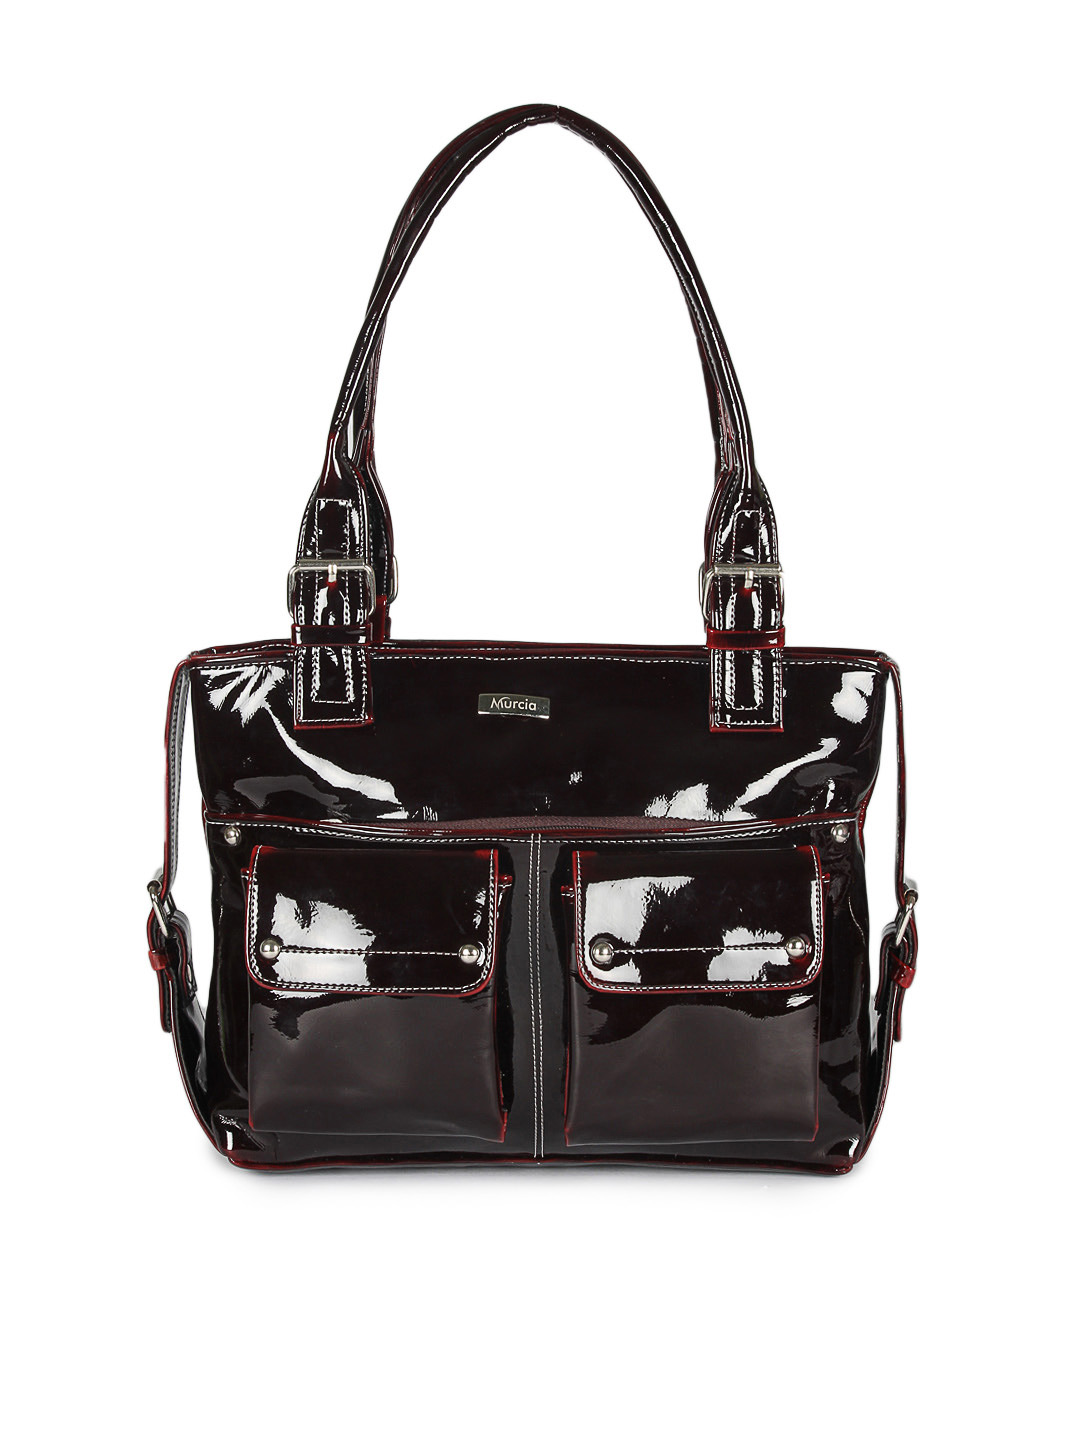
Murcia Women Maroon Handbag
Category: Accessories / Bags / Handbags
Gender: Women
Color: Maroon
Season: Spring 2013
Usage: Casual